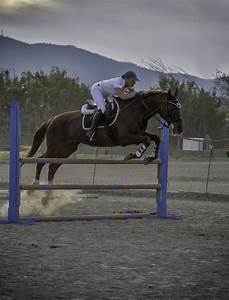
Label: horse